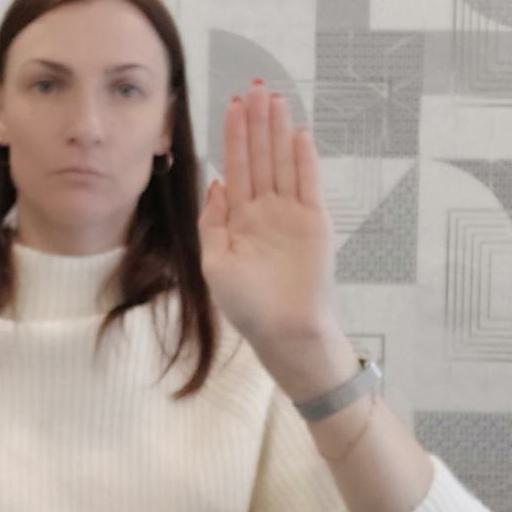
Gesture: stop